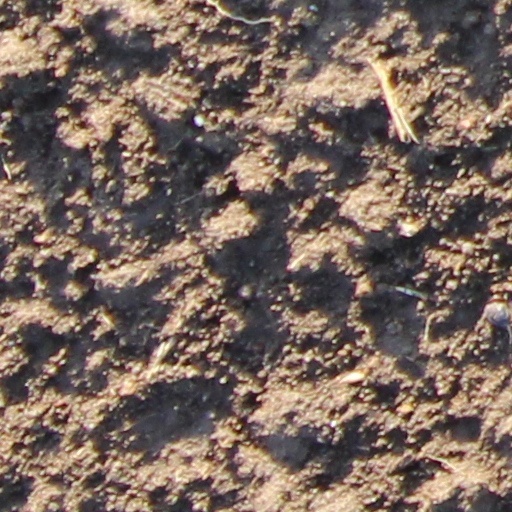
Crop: wheat